John Seigenthaler

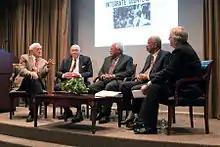
Seigenthaler discussing media coverage of the Nashville sit-ins at a 2010 panel discussion

In 1986, Middle Tennessee State University established the John Seigenthaler Chair of Excellence in First Amendment Studies, honoring Seigenthaler's "lifelong commitment to free expression values".